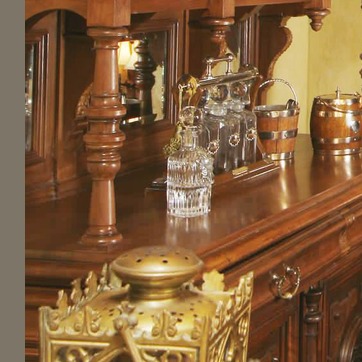
Material: glass